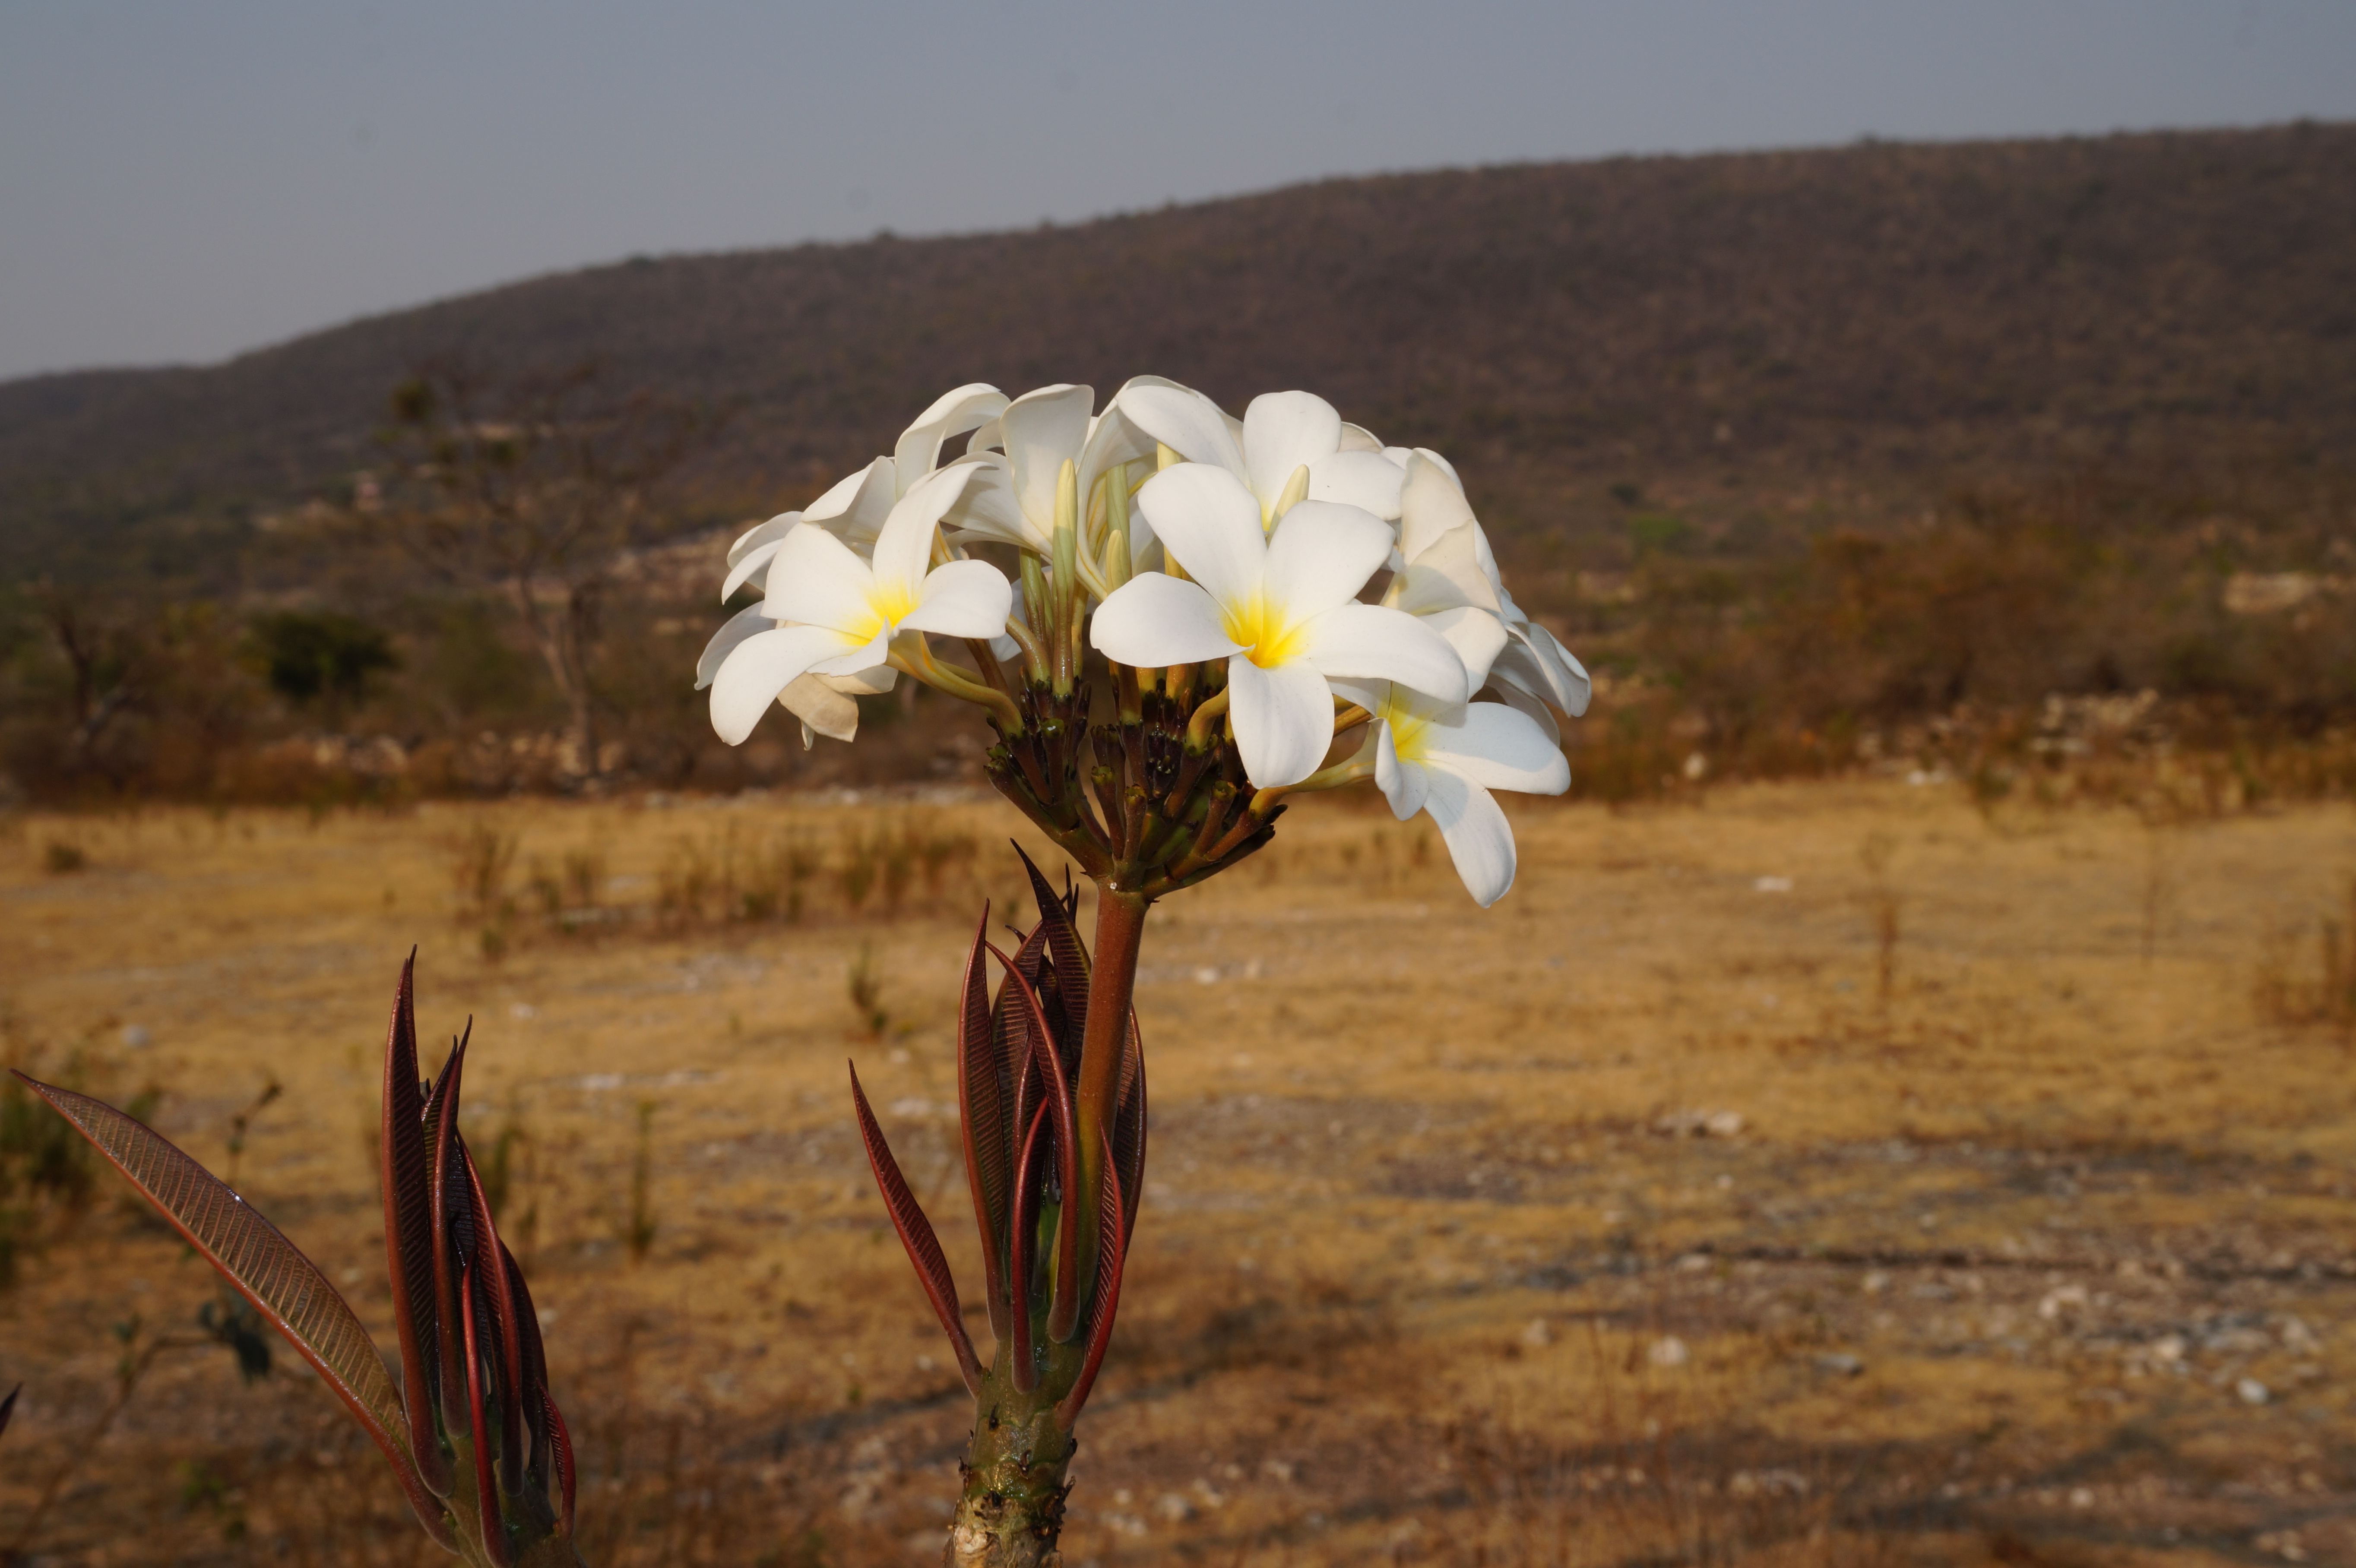
flower, plant, flowering plant, wildflower, ecoregion, narcissus, amaryllis family, petal, landscape, plant stem